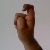
The image shows a hand gesture representing the letter 'X' in Indian Sign Language.